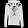
Label: Pullover